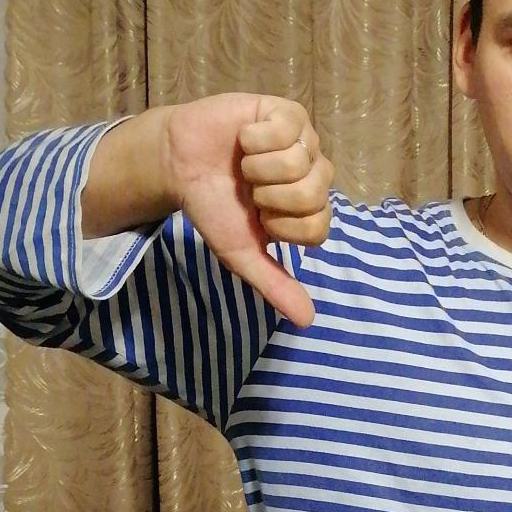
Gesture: dislike